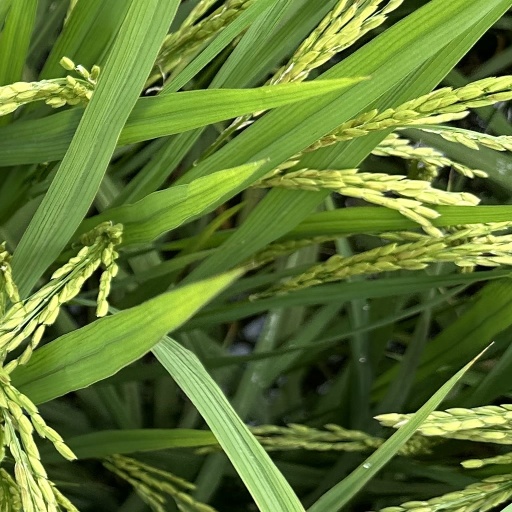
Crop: rice